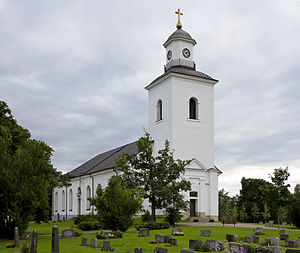
Bergsjö
Bergsjö kirke
Bergsjö er et byområde i Nordanstigs kommun i Gävleborgs län i Sverige. I 2010 var indbyggertallet 1.266.